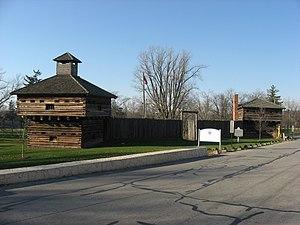
Fort Recovery est un ancien poste militaire de la United States Army construit entre décembre 1793 et mars 1794 sur la rive de la Wabash, dans l'Est de l'État actuel de l'Ohio, à l'endroit où les troupes américaines du major général Arthur St. Clair avaient subi en 1791 une lourde défaite face aux Amérindiens lors de la bataille de la Wabash.